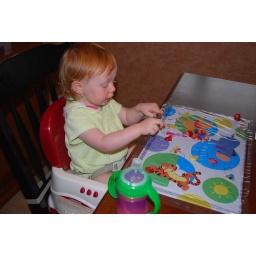
Big girl in her booster seat